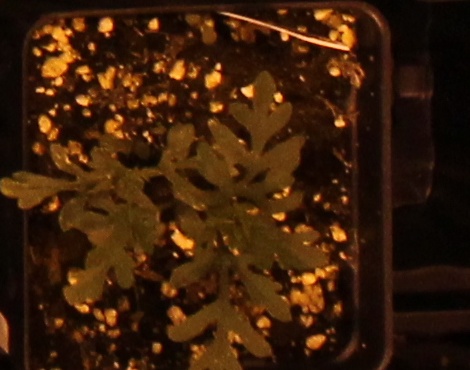
Label: Ragweed